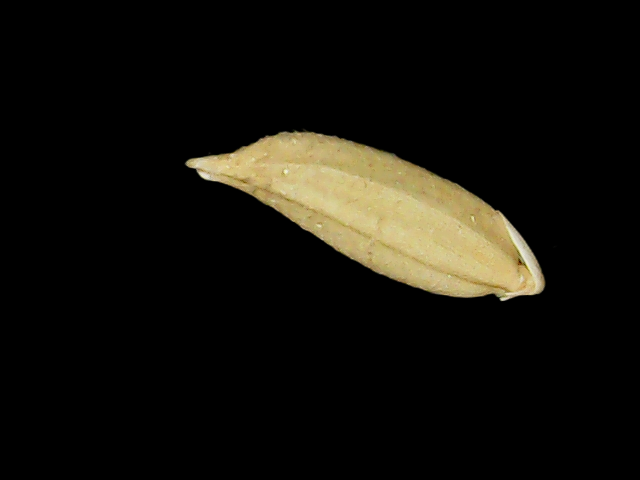
Rice variety: Binadhan12